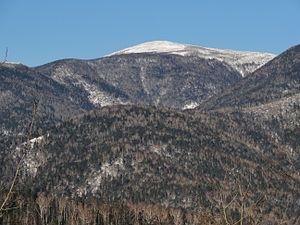
La Réserve naturelle de Sikhote-Alin est une réserve de biosphère située dans le Kraï du Primorié, dans l'Extrême-Orient russe. C'est une réserve importante pour le tigre de Sibérie en voie de disparition.